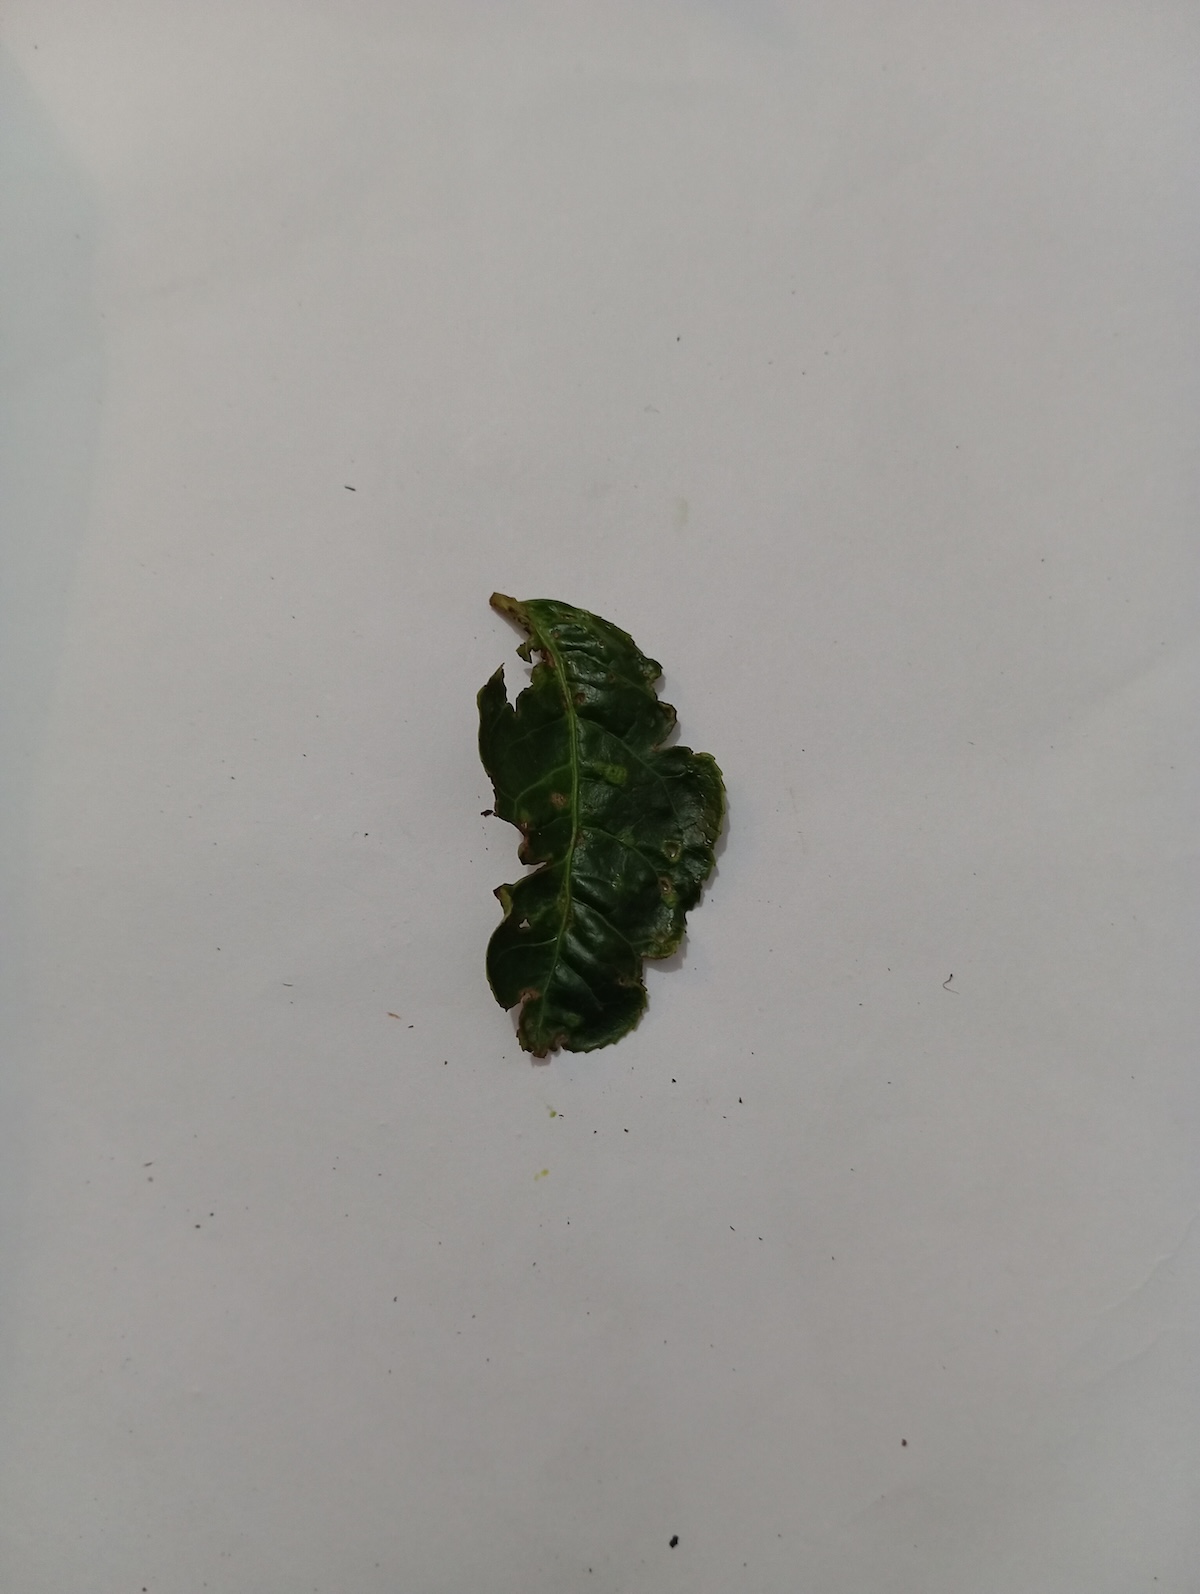
Label: Green mirid bug